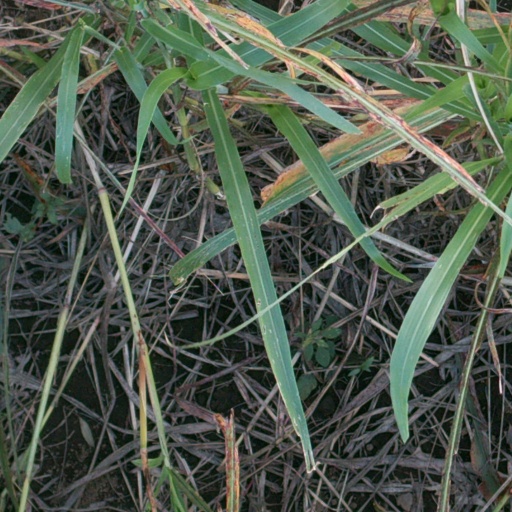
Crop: sorghum